Mirosław Orzechowski

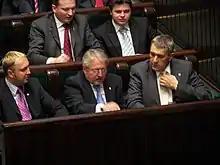
20070907 sejm rp 100B5384.jpg

Mirosław Orzechowski (born 28 September 1957 in Łódź) is a Polish politician. He was elected to Sejm on 25 September 2005 getting 3474 votes in 9 Łódź district, as a candidate from the League of Polish Families list. In Jarosław Kaczyński's government he was a deputy minister of national education.